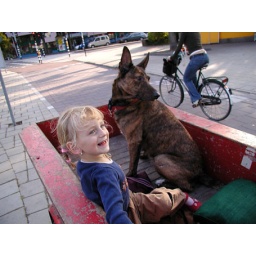
dogs and cats in amsterdam